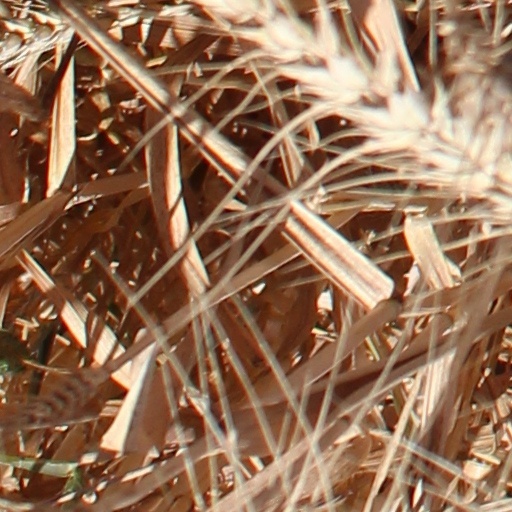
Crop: wheat